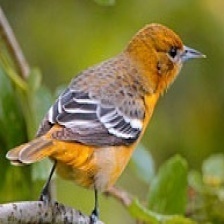
Species: BALTIMORE ORIOLE
Scientific name: ICTERUS GALBULA